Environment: real
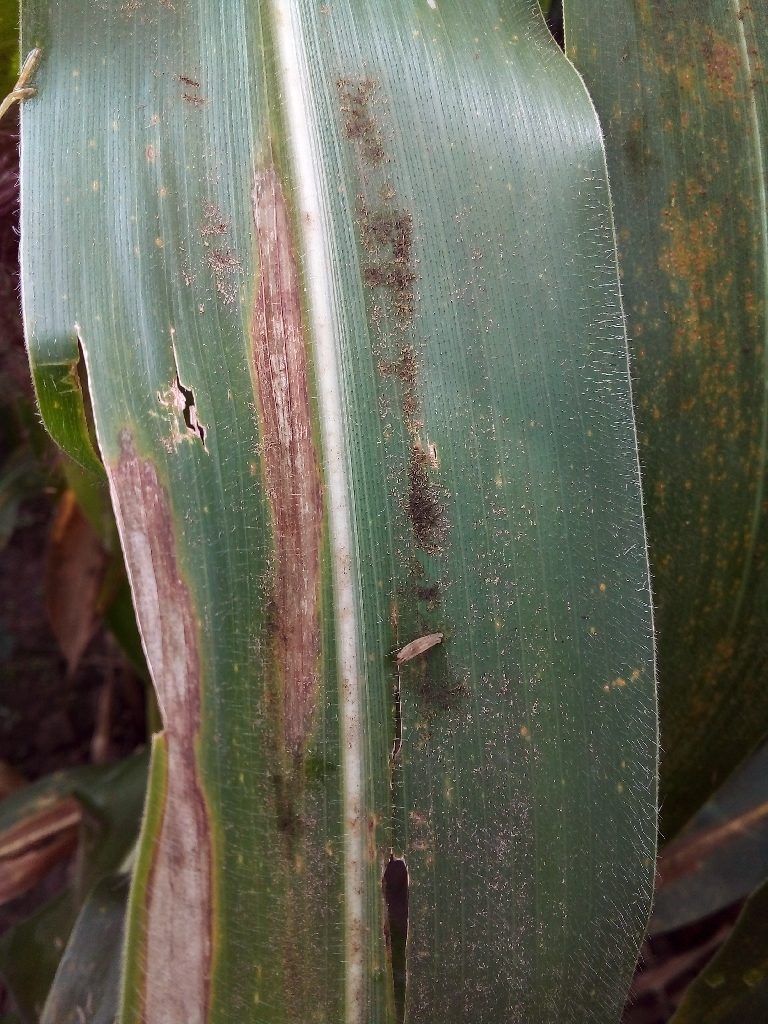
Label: northern_corn_leaf_blight